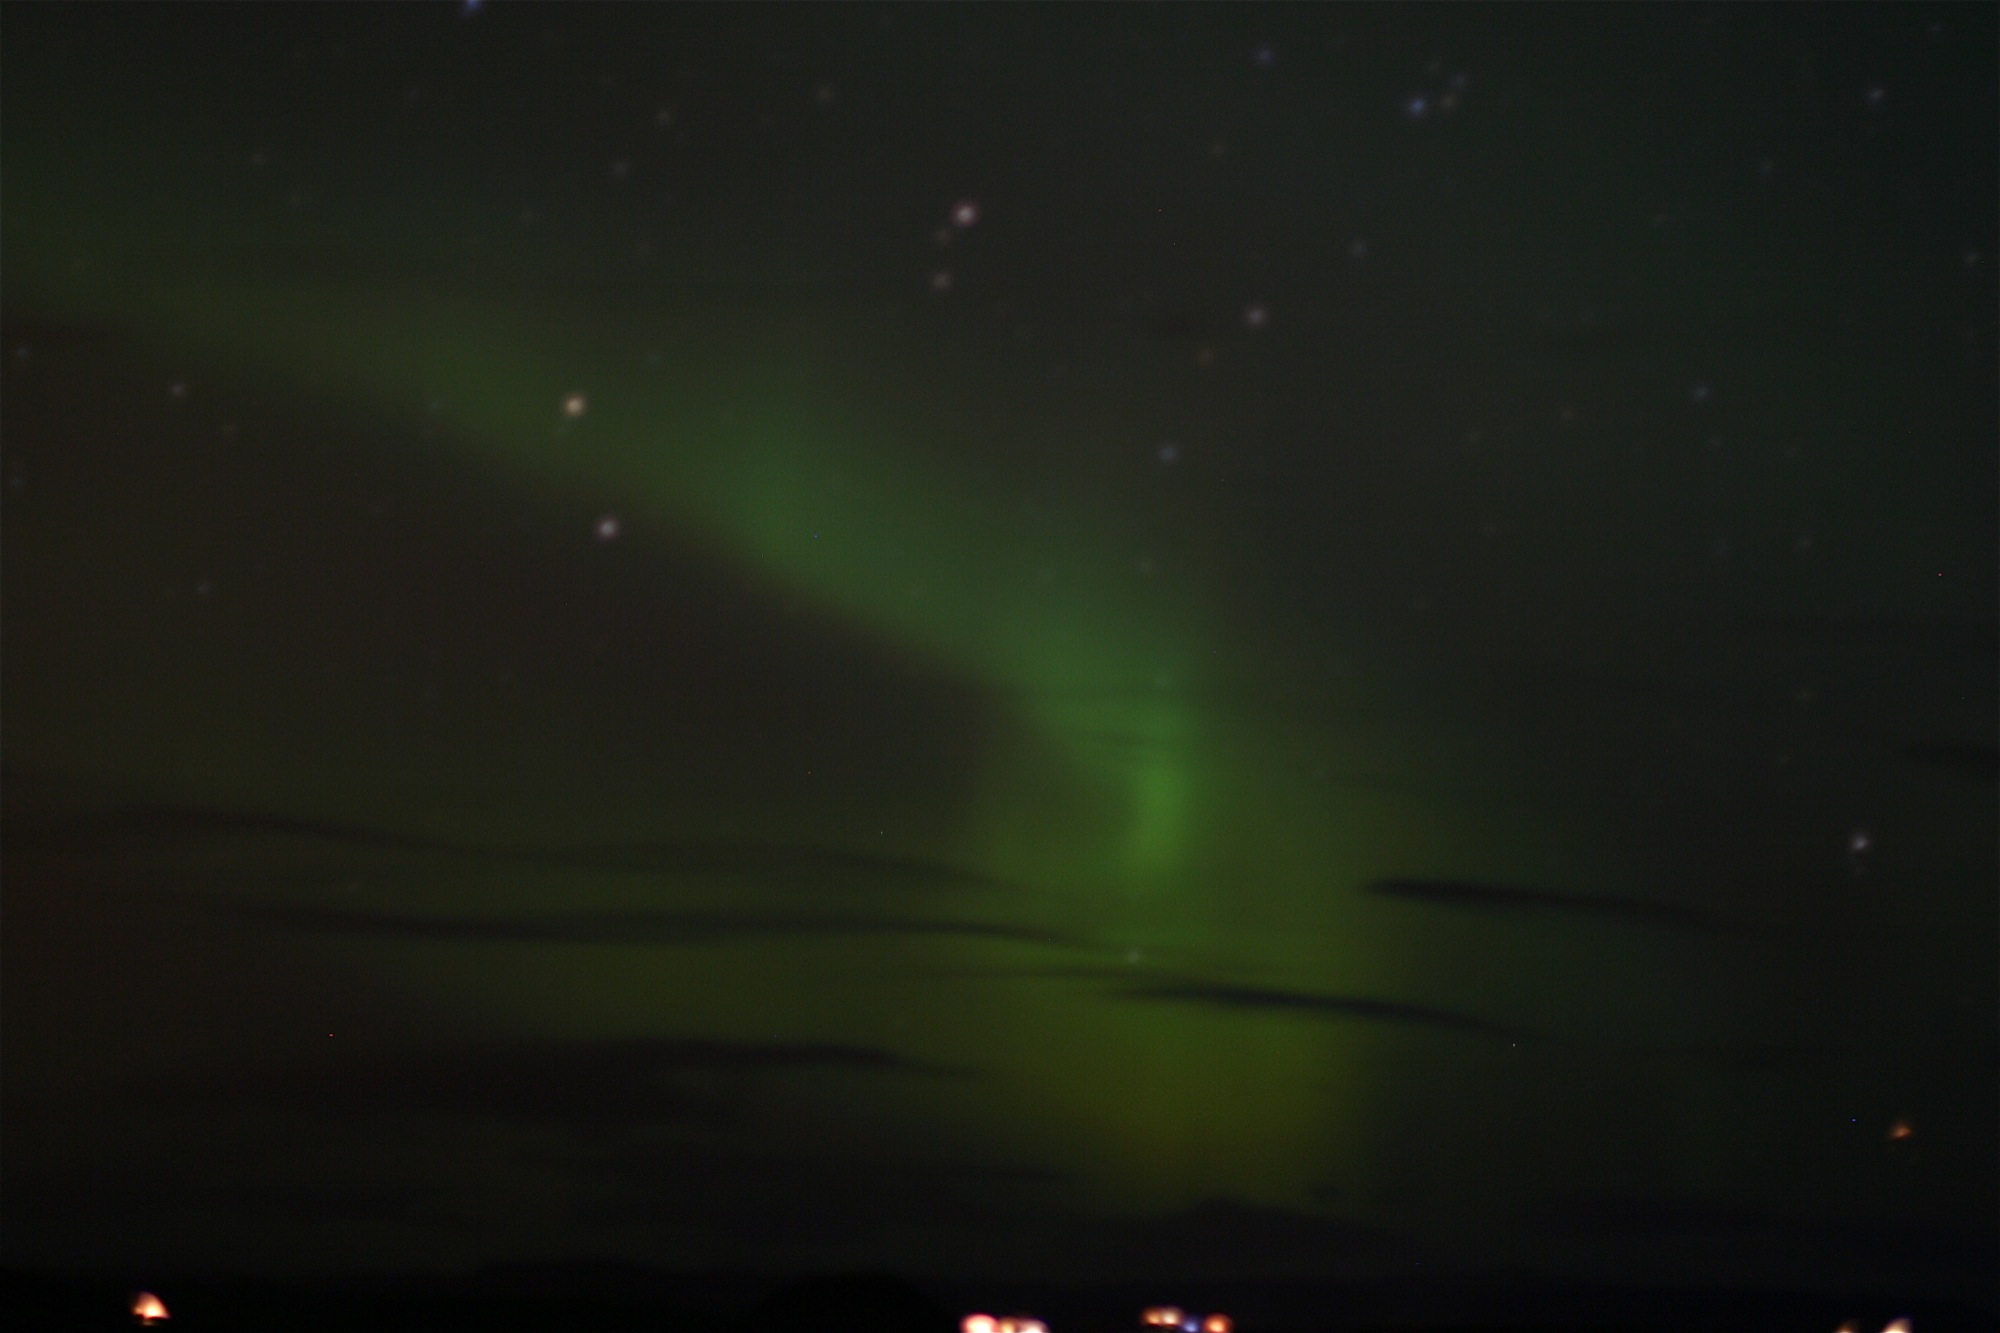
iceland, aurora, northernlights, phenomenon